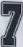
Number: 7